Michael Collins (Irish leader)

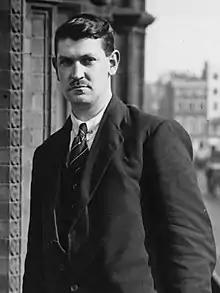
Collins in London as delegate to the Anglo-Irish Treaty negotiations.

The Irish delegates sent to London were designated as "plenipotentiaries", meaning that they had full authority to sign an agreement on behalf of the Dáil government. The Treaty would then be subject to approval by the Dáil. The majority of the delegates, including Arthur Griffith (leader), Robert Barton and Eamonn Duggan (with Erskine Childers as Secretary General to the delegation) set up headquarters at 22 Hans Place in Knightsbridge on 11 October 1921. Collins shared quarters at 15 Cadogan Gardens with the delegation's publicity department, secretary Diarmuid O'Hegarty, Joseph McGrath as well as substantial intelligence and bodyguard personnel including Liam Tobin, Tom Cullen, Eamon Broy, Emmet Dalton and Joseph Dolan of The Squad.